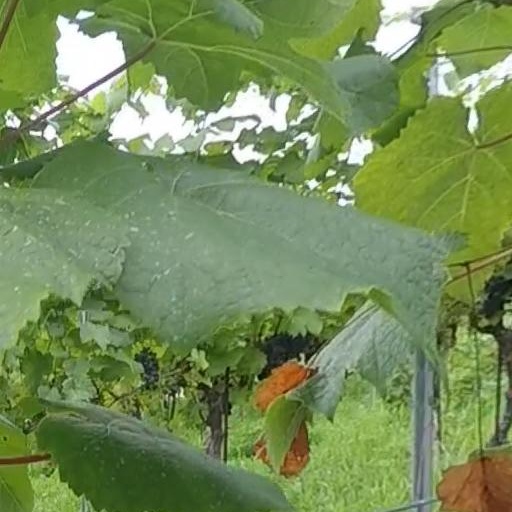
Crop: grape